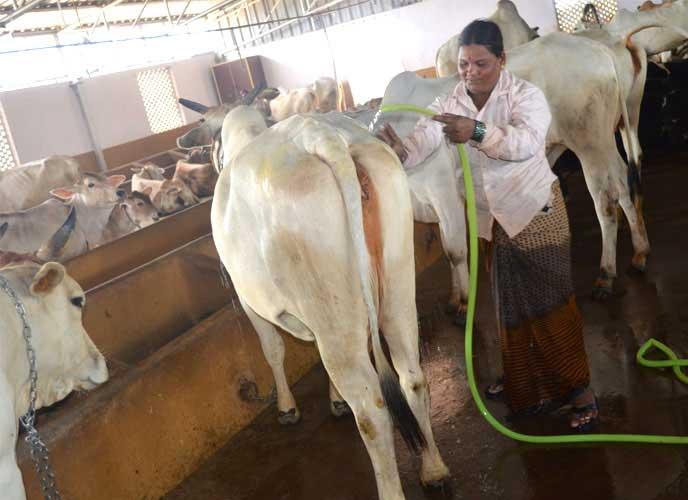
Hii sasa ya hapa ni ng'ombe na ng'ombe hii ikiwa inapatiwa maji na kuwekewa hiyo paipu sasa wanakunywa maji na wako kwa boma yao na huyu mwanamke anafanya kazi kwa hiyo ng'ombe.